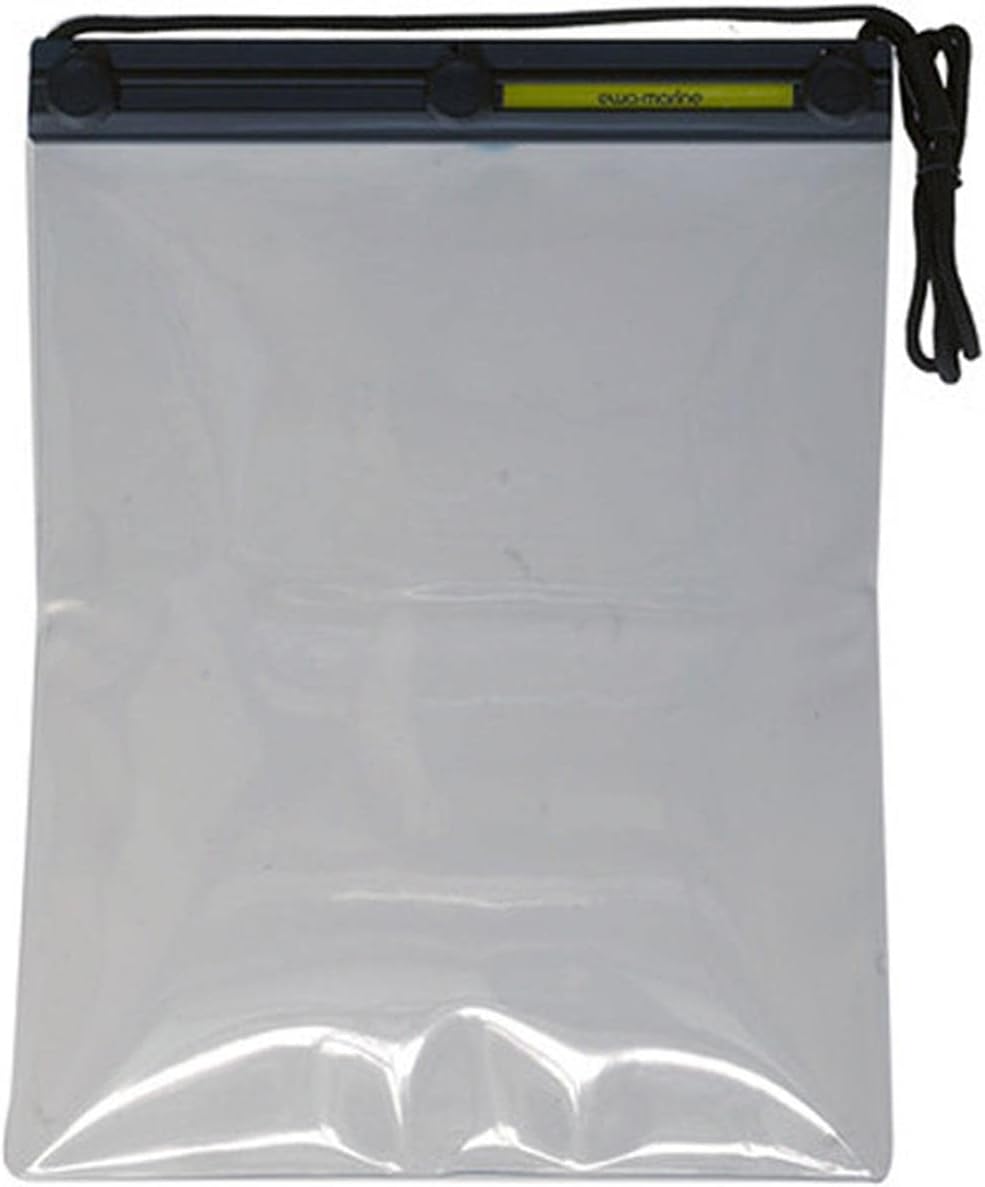
Ewa-Marine EM DUS-4 Camera Case (Clear)
Category: Camera & Photo
Ewa Marine, the ORIGINAL Underwater Housing manufacturer has been an industry innovator, trusted by organizations including Disney, and the U.S. Military to protect their photography and video equipment for over 45 years. The ewa-marine DU is the ideal protection for documents, passports, airline tickets, money, calculators, GPS, organisers and a lot more. The proven ewa-marine closing rail (as used to close the under water housings for expensive television cameras) allows for safe and easy opening and closing of the pouch. The standard lanyard of the DUS allows for easy carrying and storage. Ideal for scuba divers who don't want to leave valuables unattended on board or on the beach. Naturally it also offers the ideal enclosure for maps, note pads and a lot more. Altough we ourselfs only tested the DUS to 100m / 300 ft, professional clients have reported use at a depth of up to 300 m / 1.000 ft! (Please note that the contents has to be pressure resistant once all the air inside the pouch has been pressed into the content)
Features: Package Dimensions: 30.48 H x 10.16 L x 25.4 W (centimetres) | Package Weight: 0.907 kilograms | Non-corrosive and seawater resistant clamping rails | Country of Origin : Germany